Islamic fundamentalism in Iran

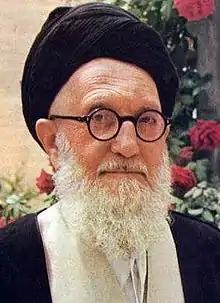
Sayyid Mohammad Kazem Shariatmadari, 5 January 1906 – 3 April 1986, died under house arrest.

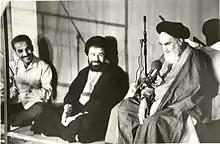
Ruhollah Khomeini in Tehran with Ahmad Khomeini and Mohammad-Ali Rajai

Ayatullah Khoei showed greater flexibility and tolerance than Islamists in accommodating modern values, for example he considered non-Muslims as equal citizens of the nation-state, stopped the harsh punishments like stoning and favored the use of holy books other than Quran for oaths taken from non-Muslims.